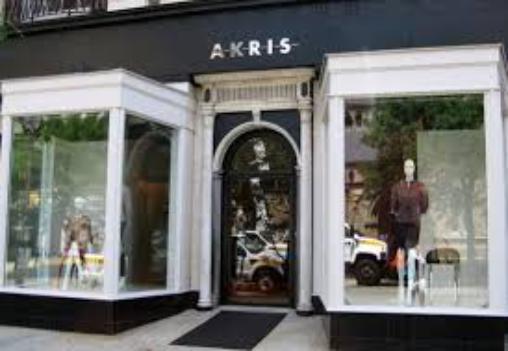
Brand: Akris
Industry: Clothes